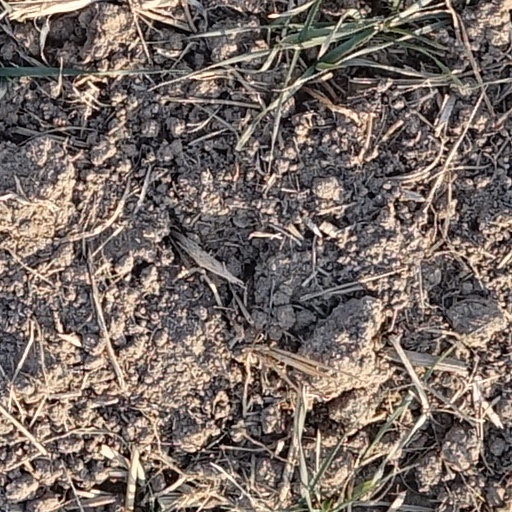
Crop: wheat